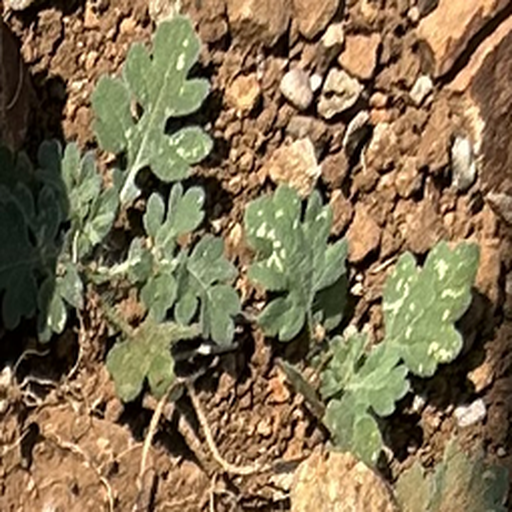
Weed species: Gajar_gavat_(Parthenium hysterophorus)